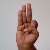
The image shows a hand gesture representing the letter 'F' in Indian Sign Language.